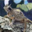
Label: frog